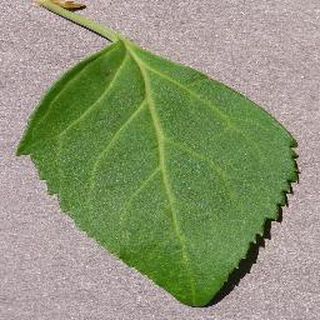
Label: healthy_cherry